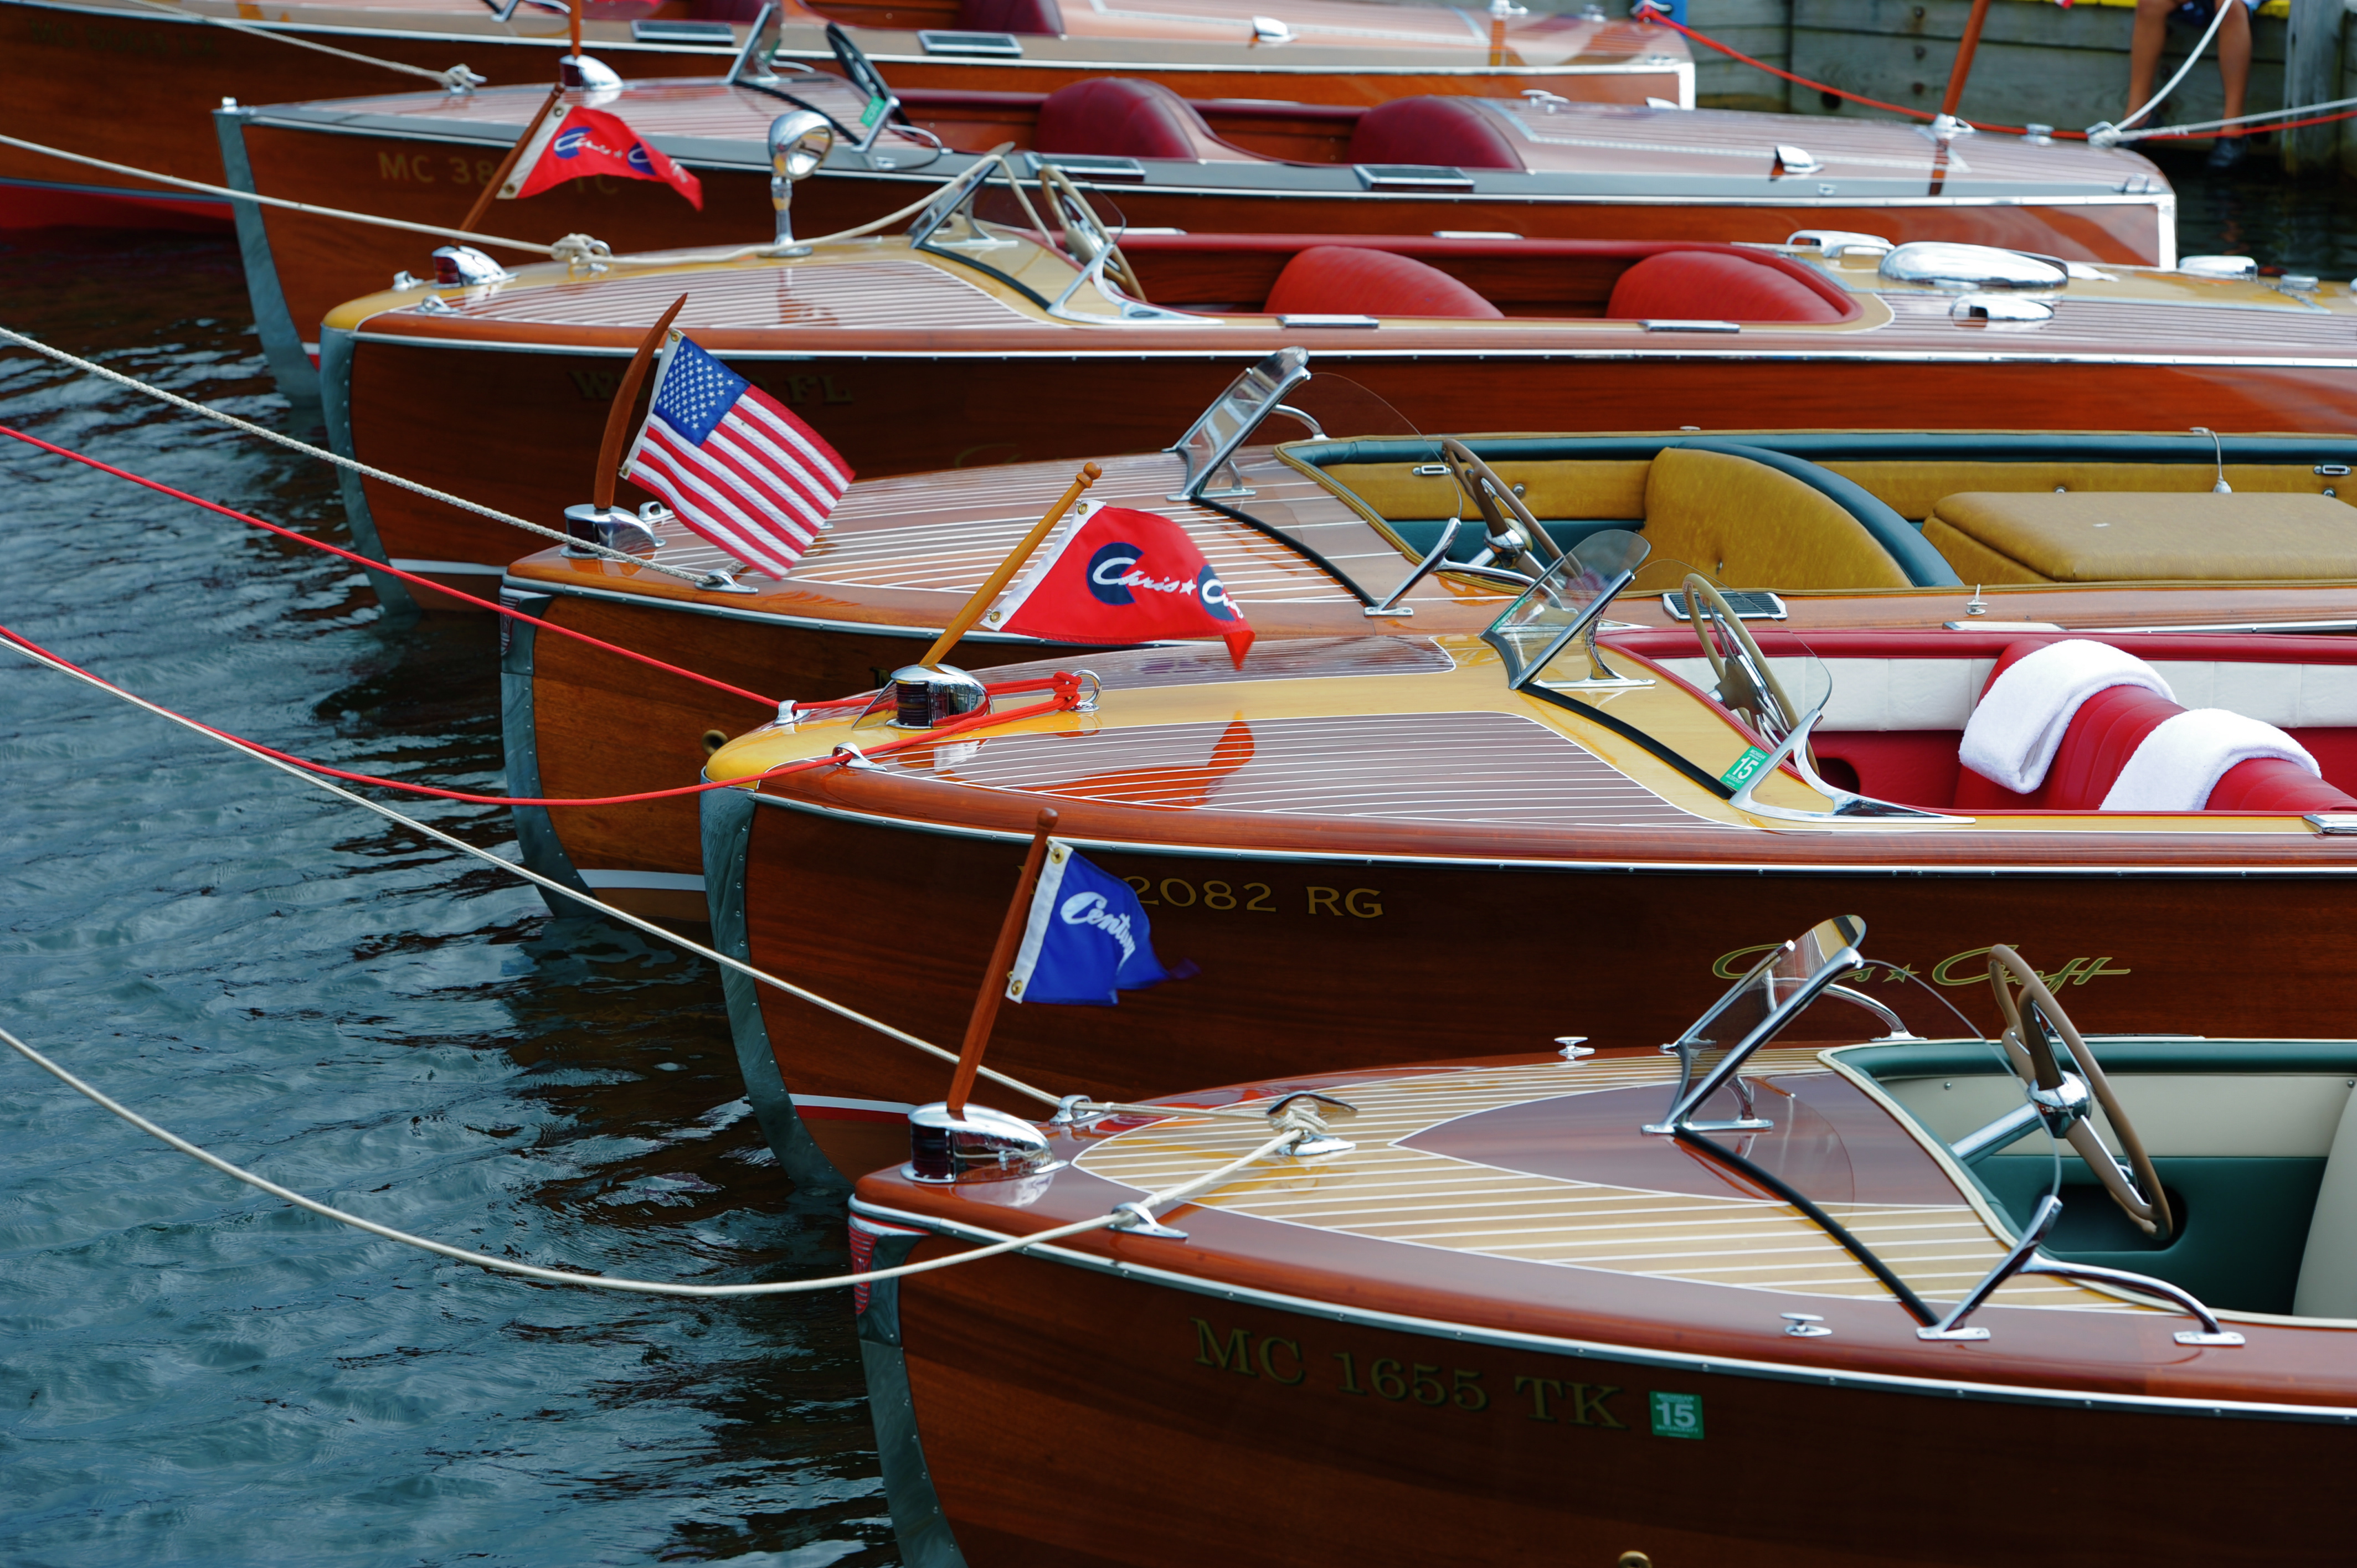
boat, watercraft, boats and boating equipment and supplies, naval architecture, ship, harbor, water transportation, transport hub